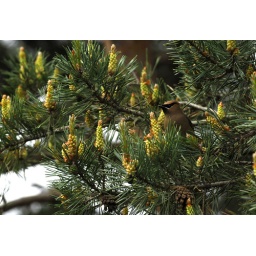
What a treat! I had about 20 of these beauties hopping about the pine trees right around me.